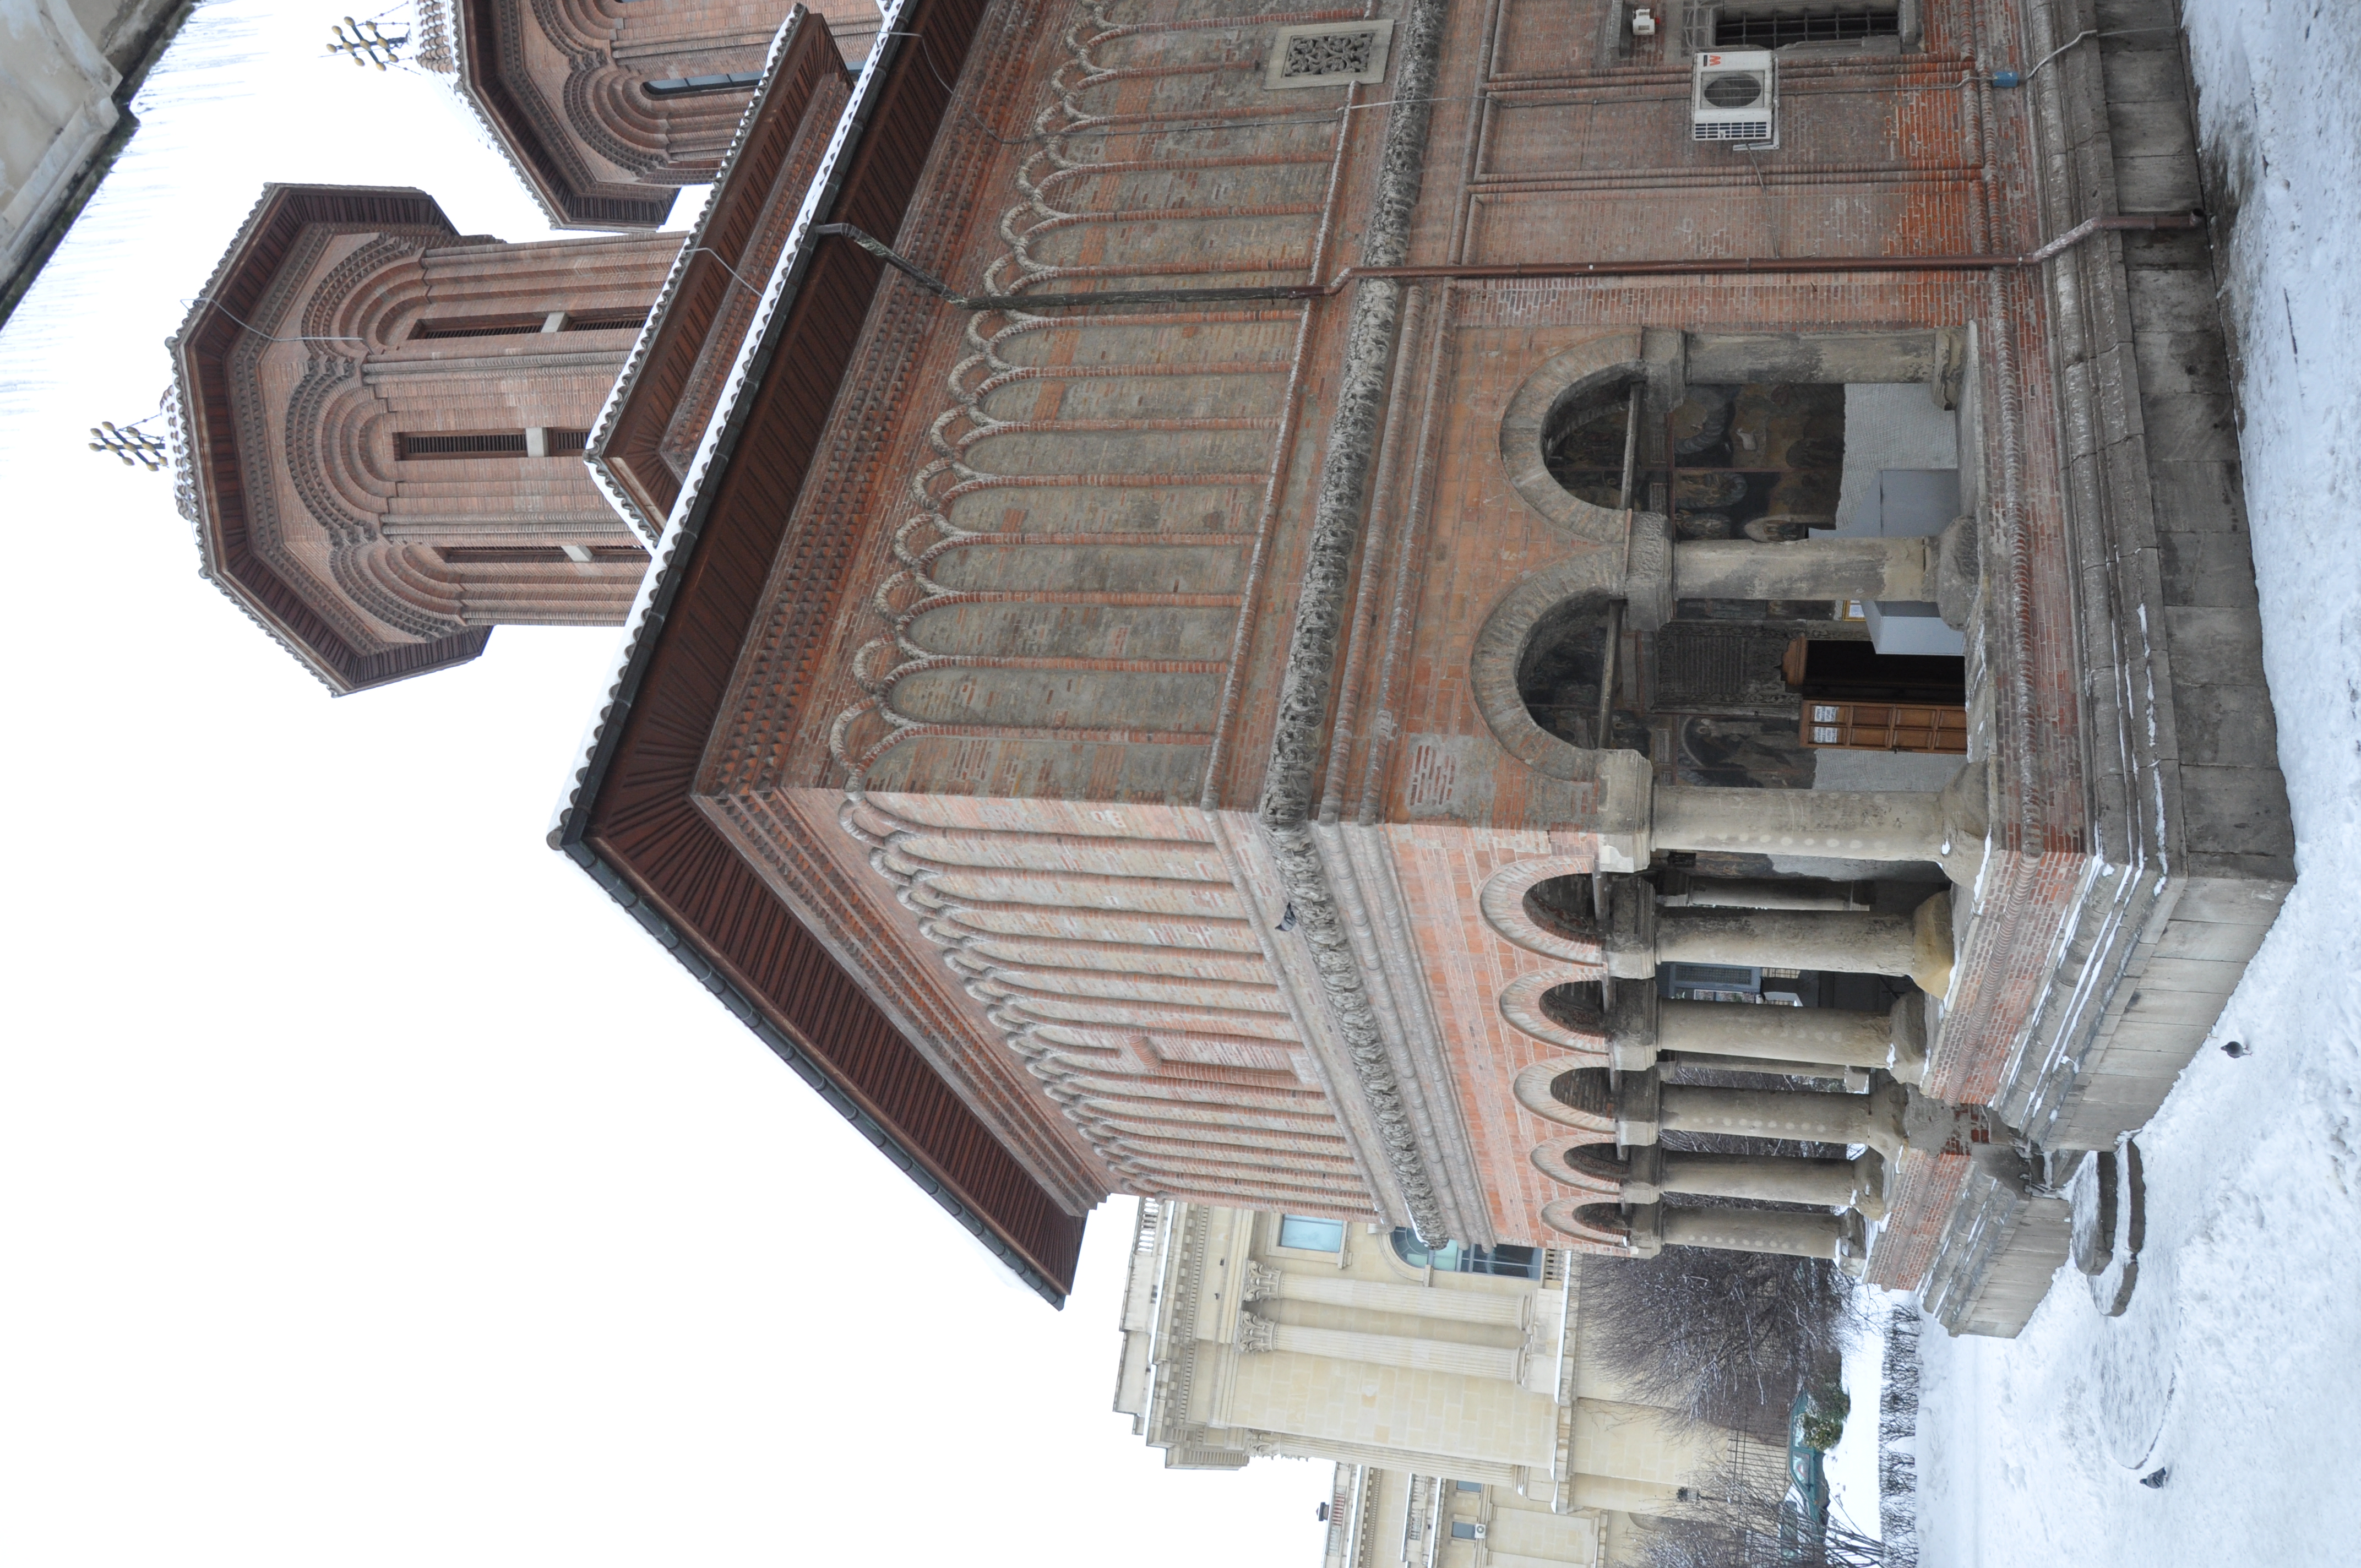
architecture, photography, building, photo, religion, facade, church, cathedral, chapel, christian, place of worship, baptistery, photos, religious, free, de, churches, synagogue, fotografie, christianity, romana, style, orthodox, eastern, basilica, romania, bucharest, bor, biserica, arhitectura, orthodoxy, romanian, ortodoxa, ortodoxia, ortodoxie, ecclesiastical, bisericeasc, cladire, edificiu, bucuresti, brancovenesc, cretulescu, kretzulescu, kretulescu, cretzulescu, cre tinism, cre tin, classical architecture, ancient history, ancient roman architecture, byzantine architecture